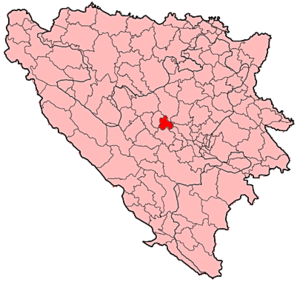
Busovača est une ville et une municipalité de Bosnie-Herzégovine située dans le canton de Bosnie centrale et dans la Fédération de Bosnie-et-Herzégovine. Selon les premiers résultats du recensement bosnien de 2013, la ville intra muros compte 4 072 habitants et la municipalité 18 488.